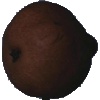
Label: Pear Kaiser 1